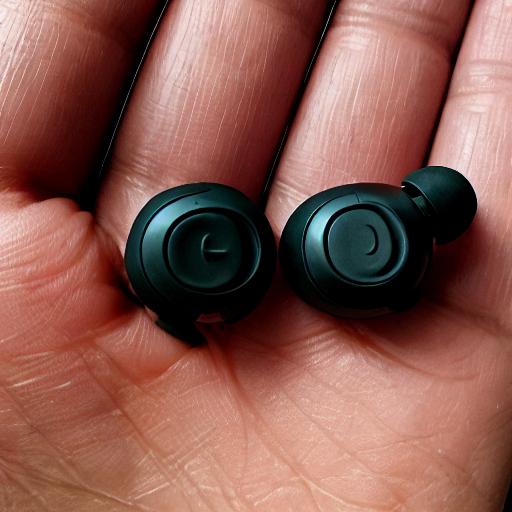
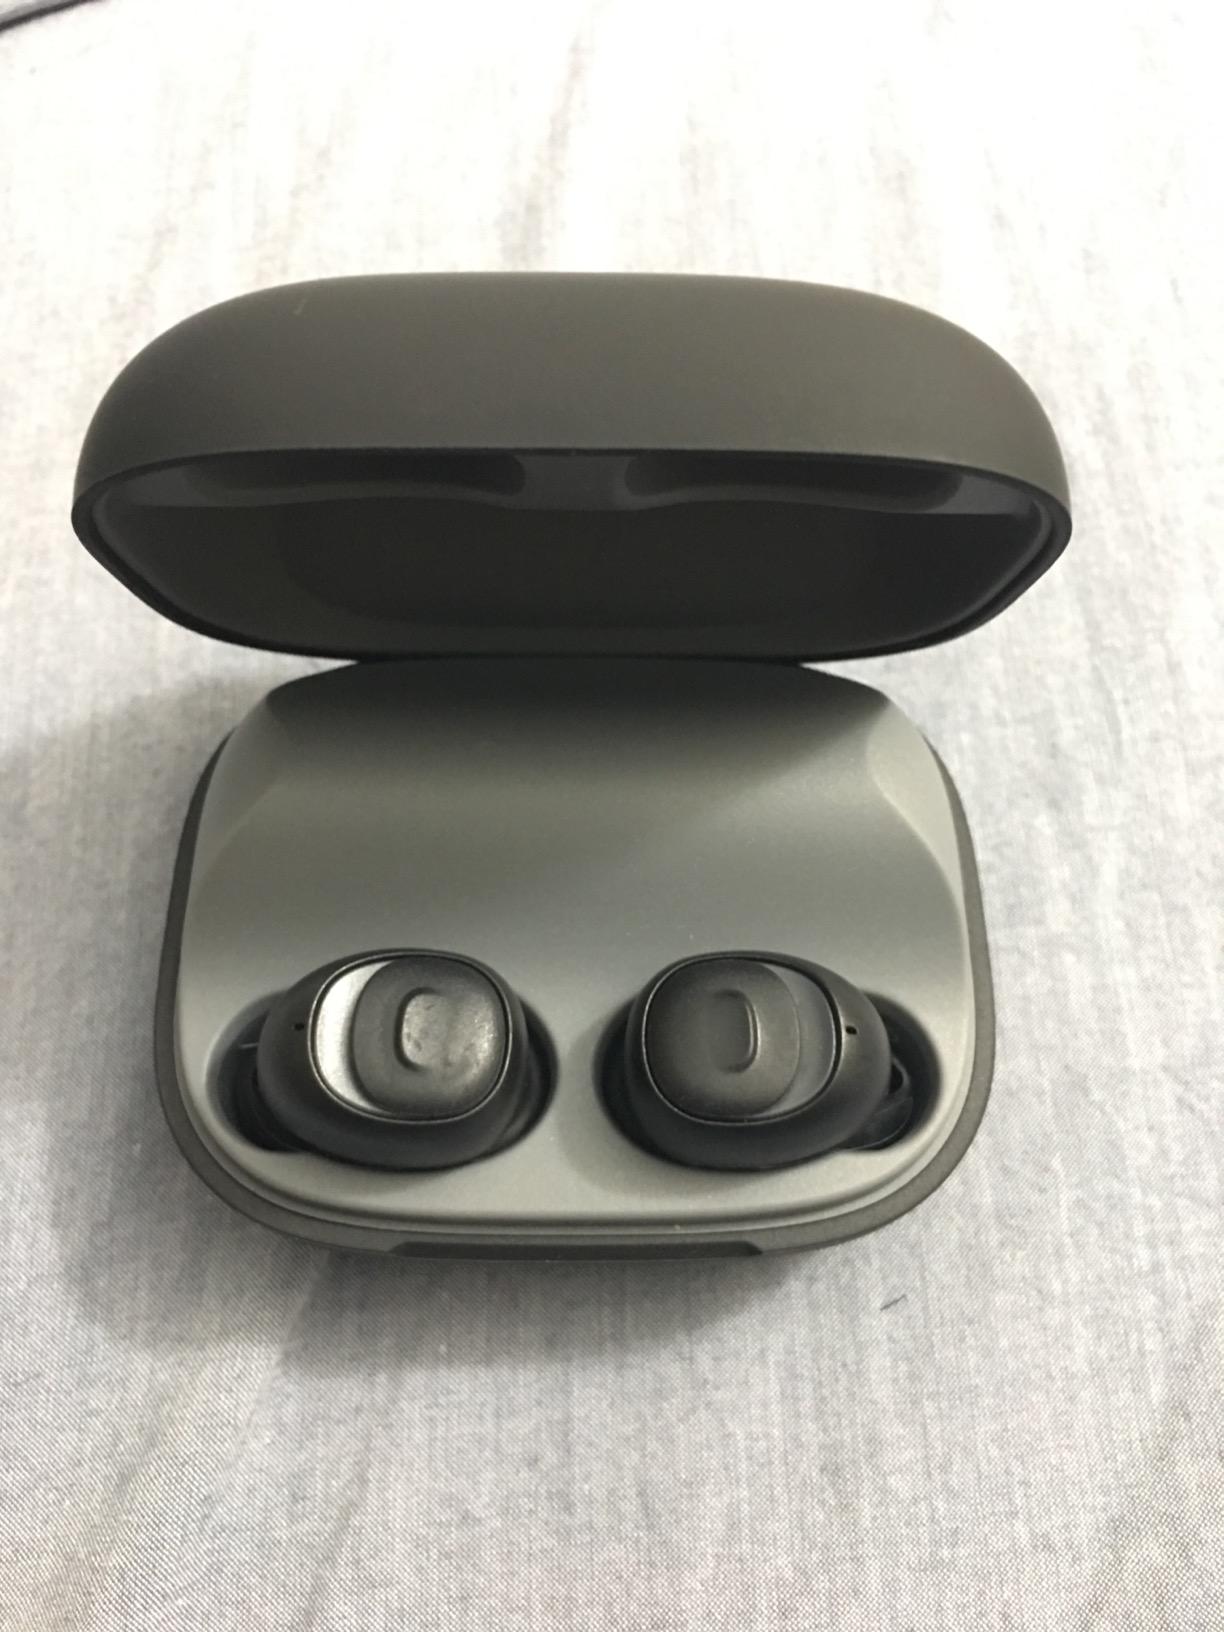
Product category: earbuds
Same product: no